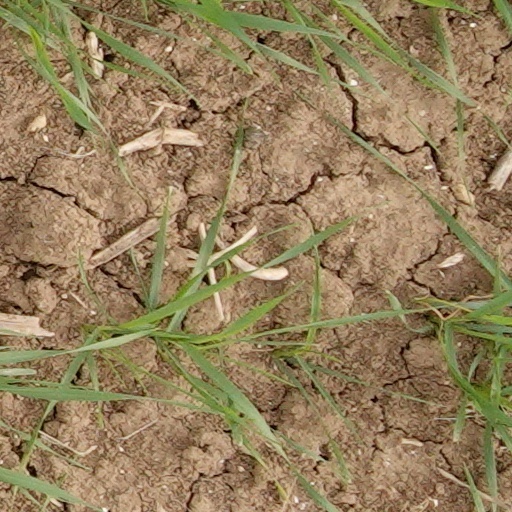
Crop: wheat